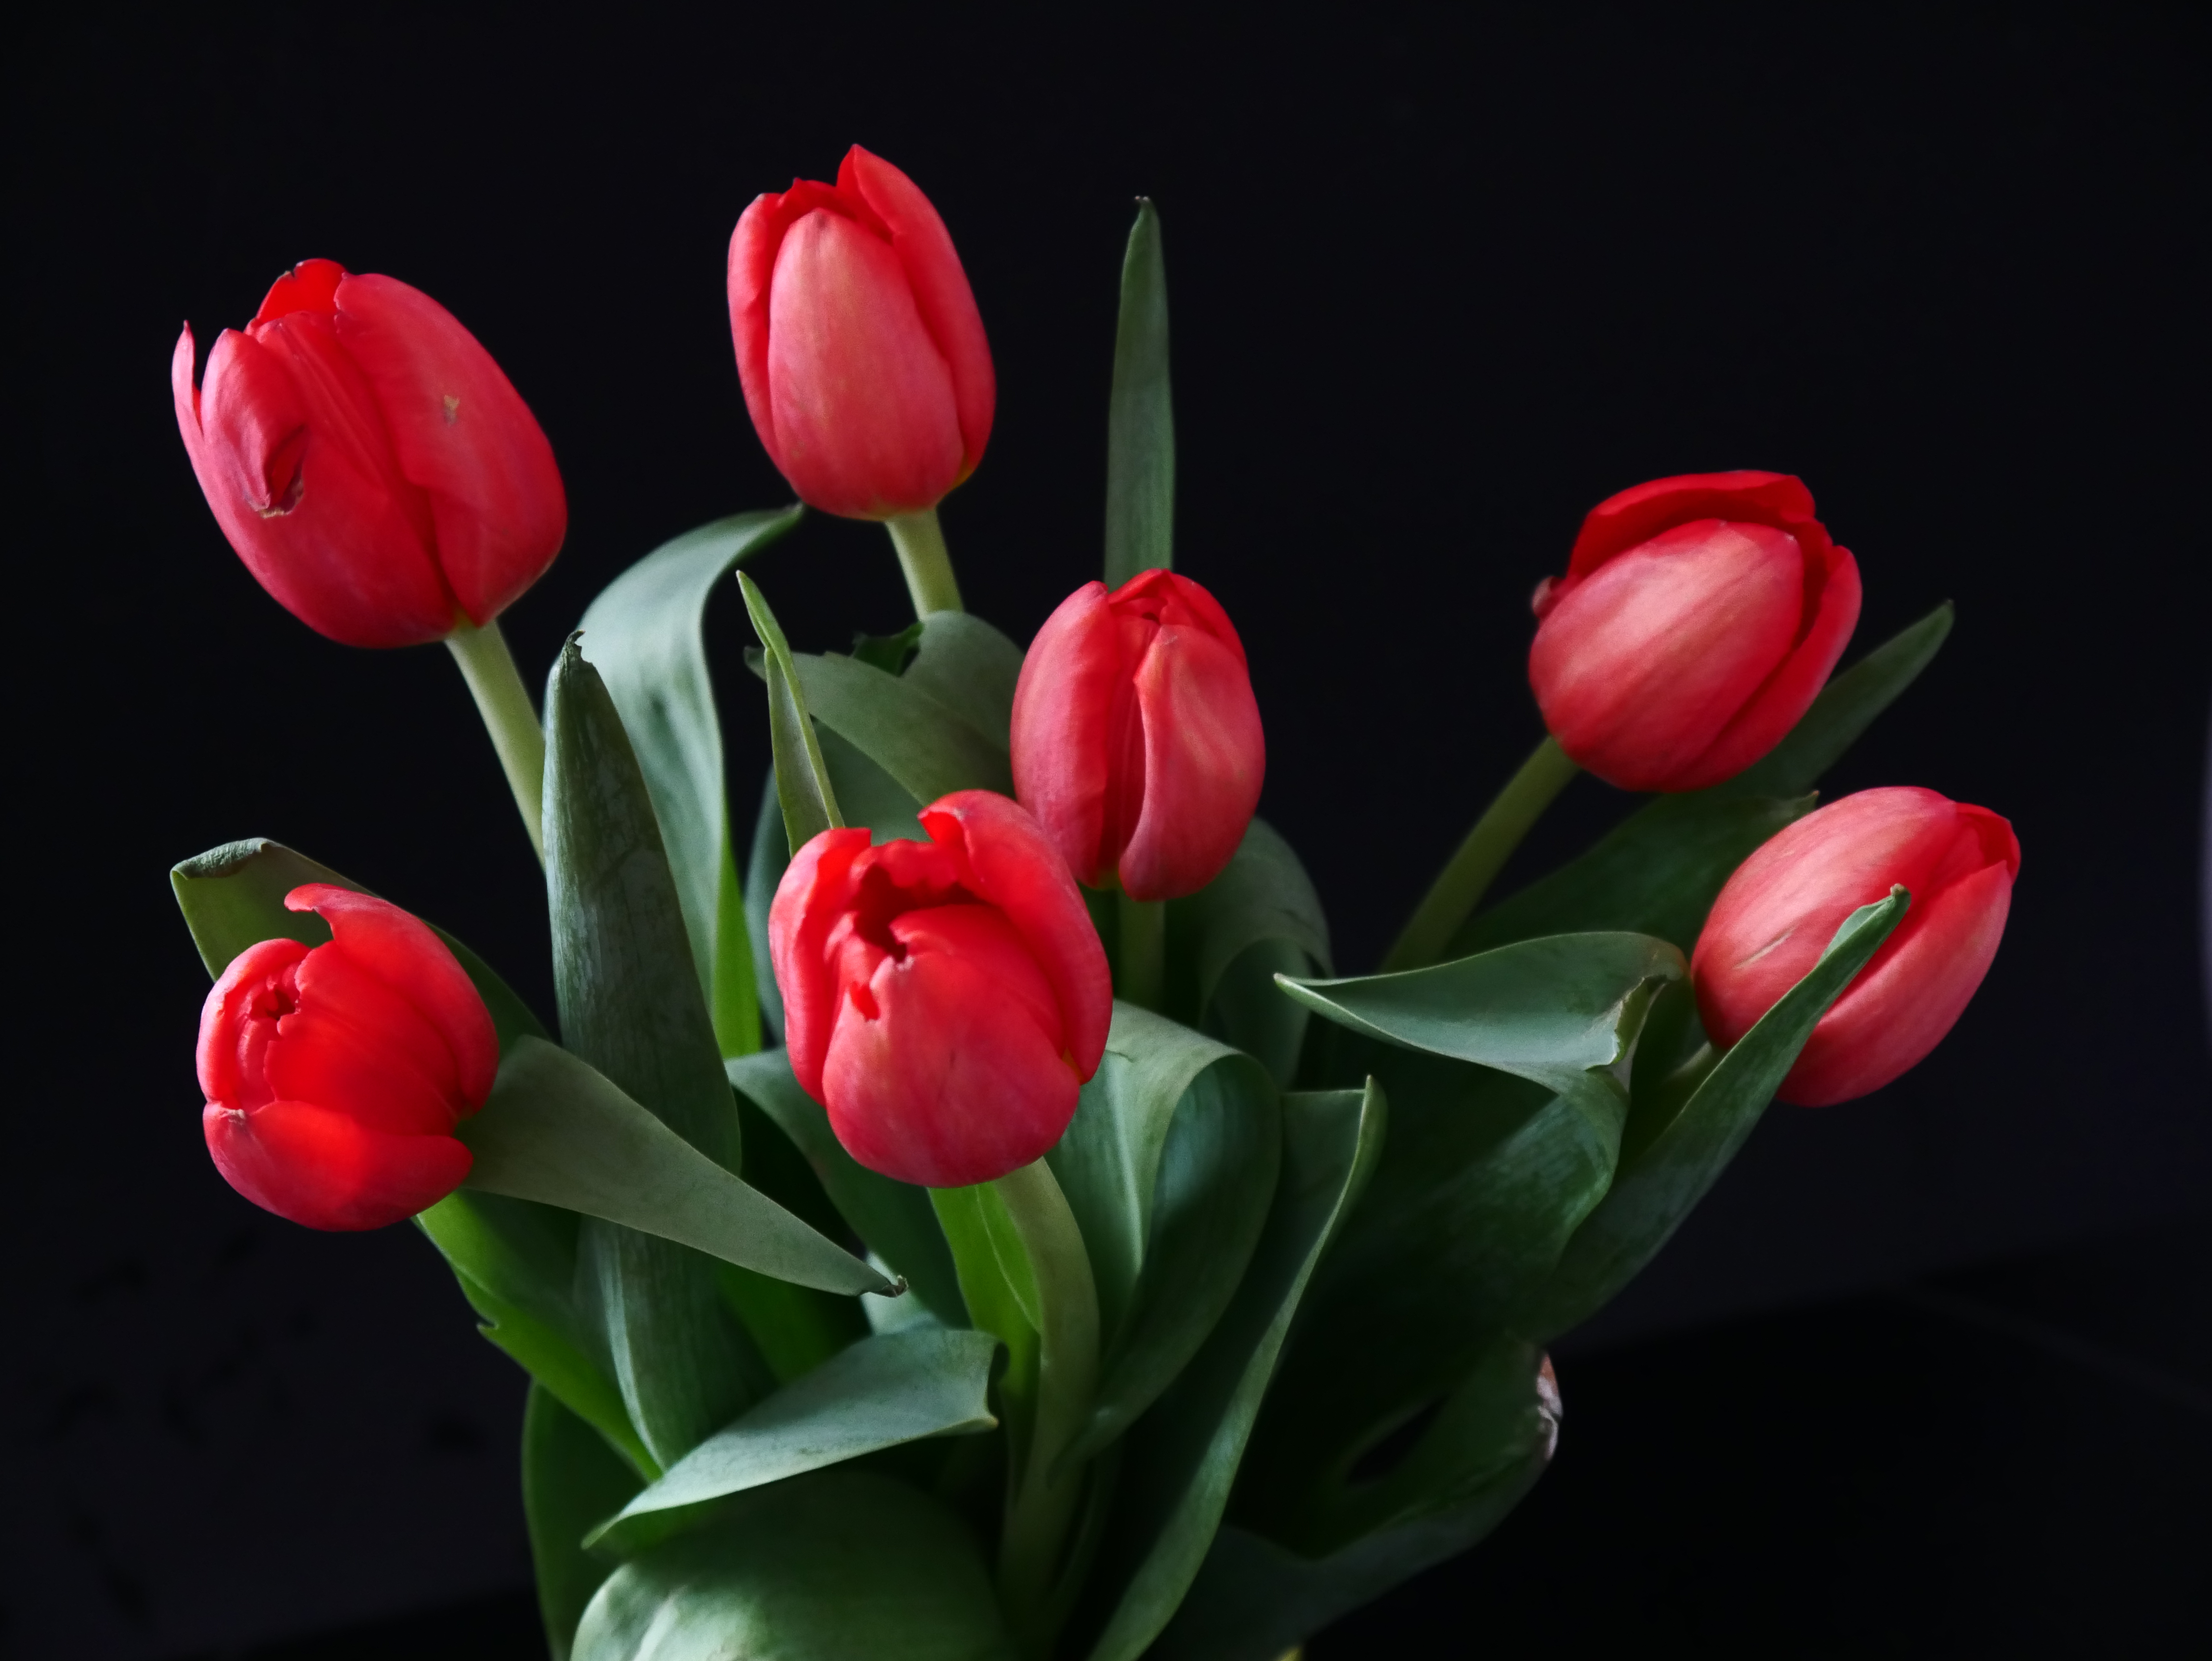
orange, flower, flowering plant, petal, red, still life photography, tulip, plant, plant stem, cut flowers, pink, botany, leaf, still life, bud, lily family, floristry, photography, floral design, tulipa humilis, bouquet, perennial plant